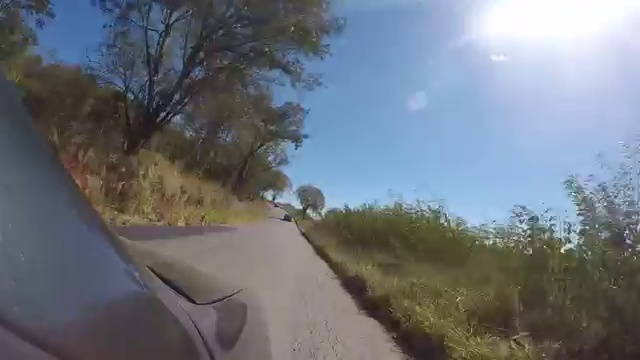
Fire: no
Smoke: no